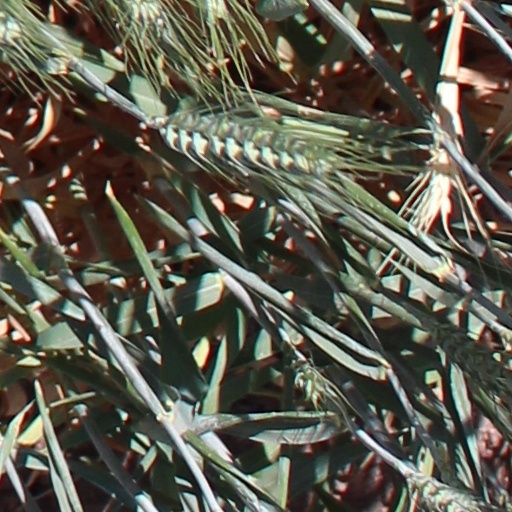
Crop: wheat